Louis Raymond (horticulturalist)

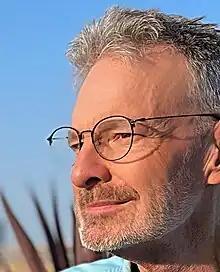
Raymond in 2020

Louis Raymond (born March 23, 1954), is a landscape and garden designer, consultant, and steward. An American landscape designer, he manages a solo design-build practice. He consults on residential, resort, and exhibition garden and landscape design in the United States and abroad.